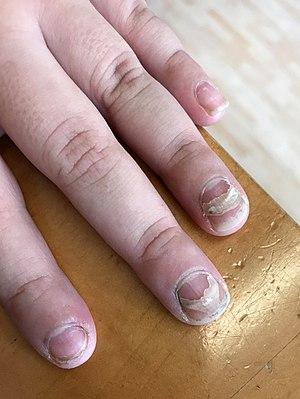
Onychomadèse apparue à la suite d'un syndrome pieds-mains-bouche chez un enfant.
En ce qui concerne l'anatomie, un ongle est une partie dure et insensible du doigt ou de l'orteil d'un animal. C'est un phanère terminal kératinisé, homologue de la griffe ou du sabot. Le terme « ongle » désigne plus particulièrement la forme plate que l'on retrouve chez les Primates dont l'être humain.